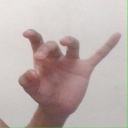
अक्षर: ओ